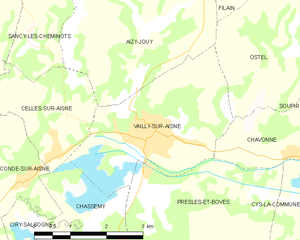
Carte des communes françaises: Vailly-sur-Aisne